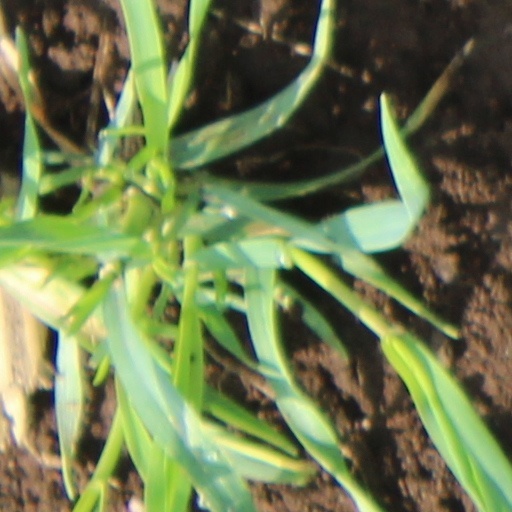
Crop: wheat